Interspecies communication

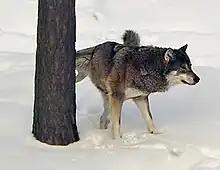
Chemical signals in wolf urine are avoided by their prey

Much of the communication between predators and prey can be defined as signaling. In some animals, the best way to avoid being preyed upon is an advertisement of danger or unpalatability, or aposematism. Given the effectiveness of this, it is no surprise that many animals employ styles of mimicry to ward off predators. Some predators also use aggressive mimicry as a hunting technique. For example, Photuris fireflies mimic female Photinus fireflies by scent and glow patterns in order to lure interested male Photinus fireflies, which they then kill and eat. Lophiiformes, or anglerfish, are also famous for their use of escas as bait for small unsuspecting fish.